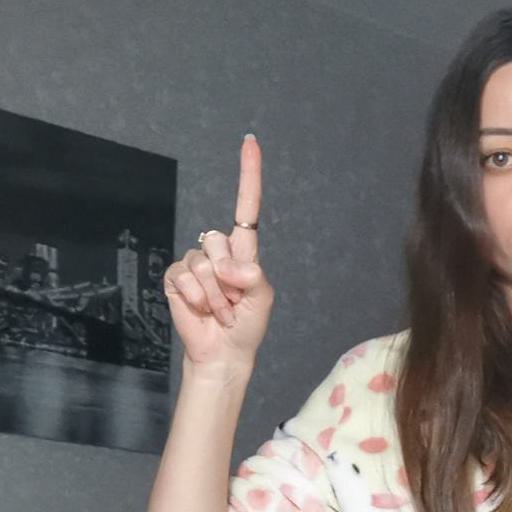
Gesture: one